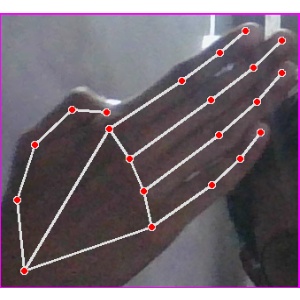
अक्षर: घ